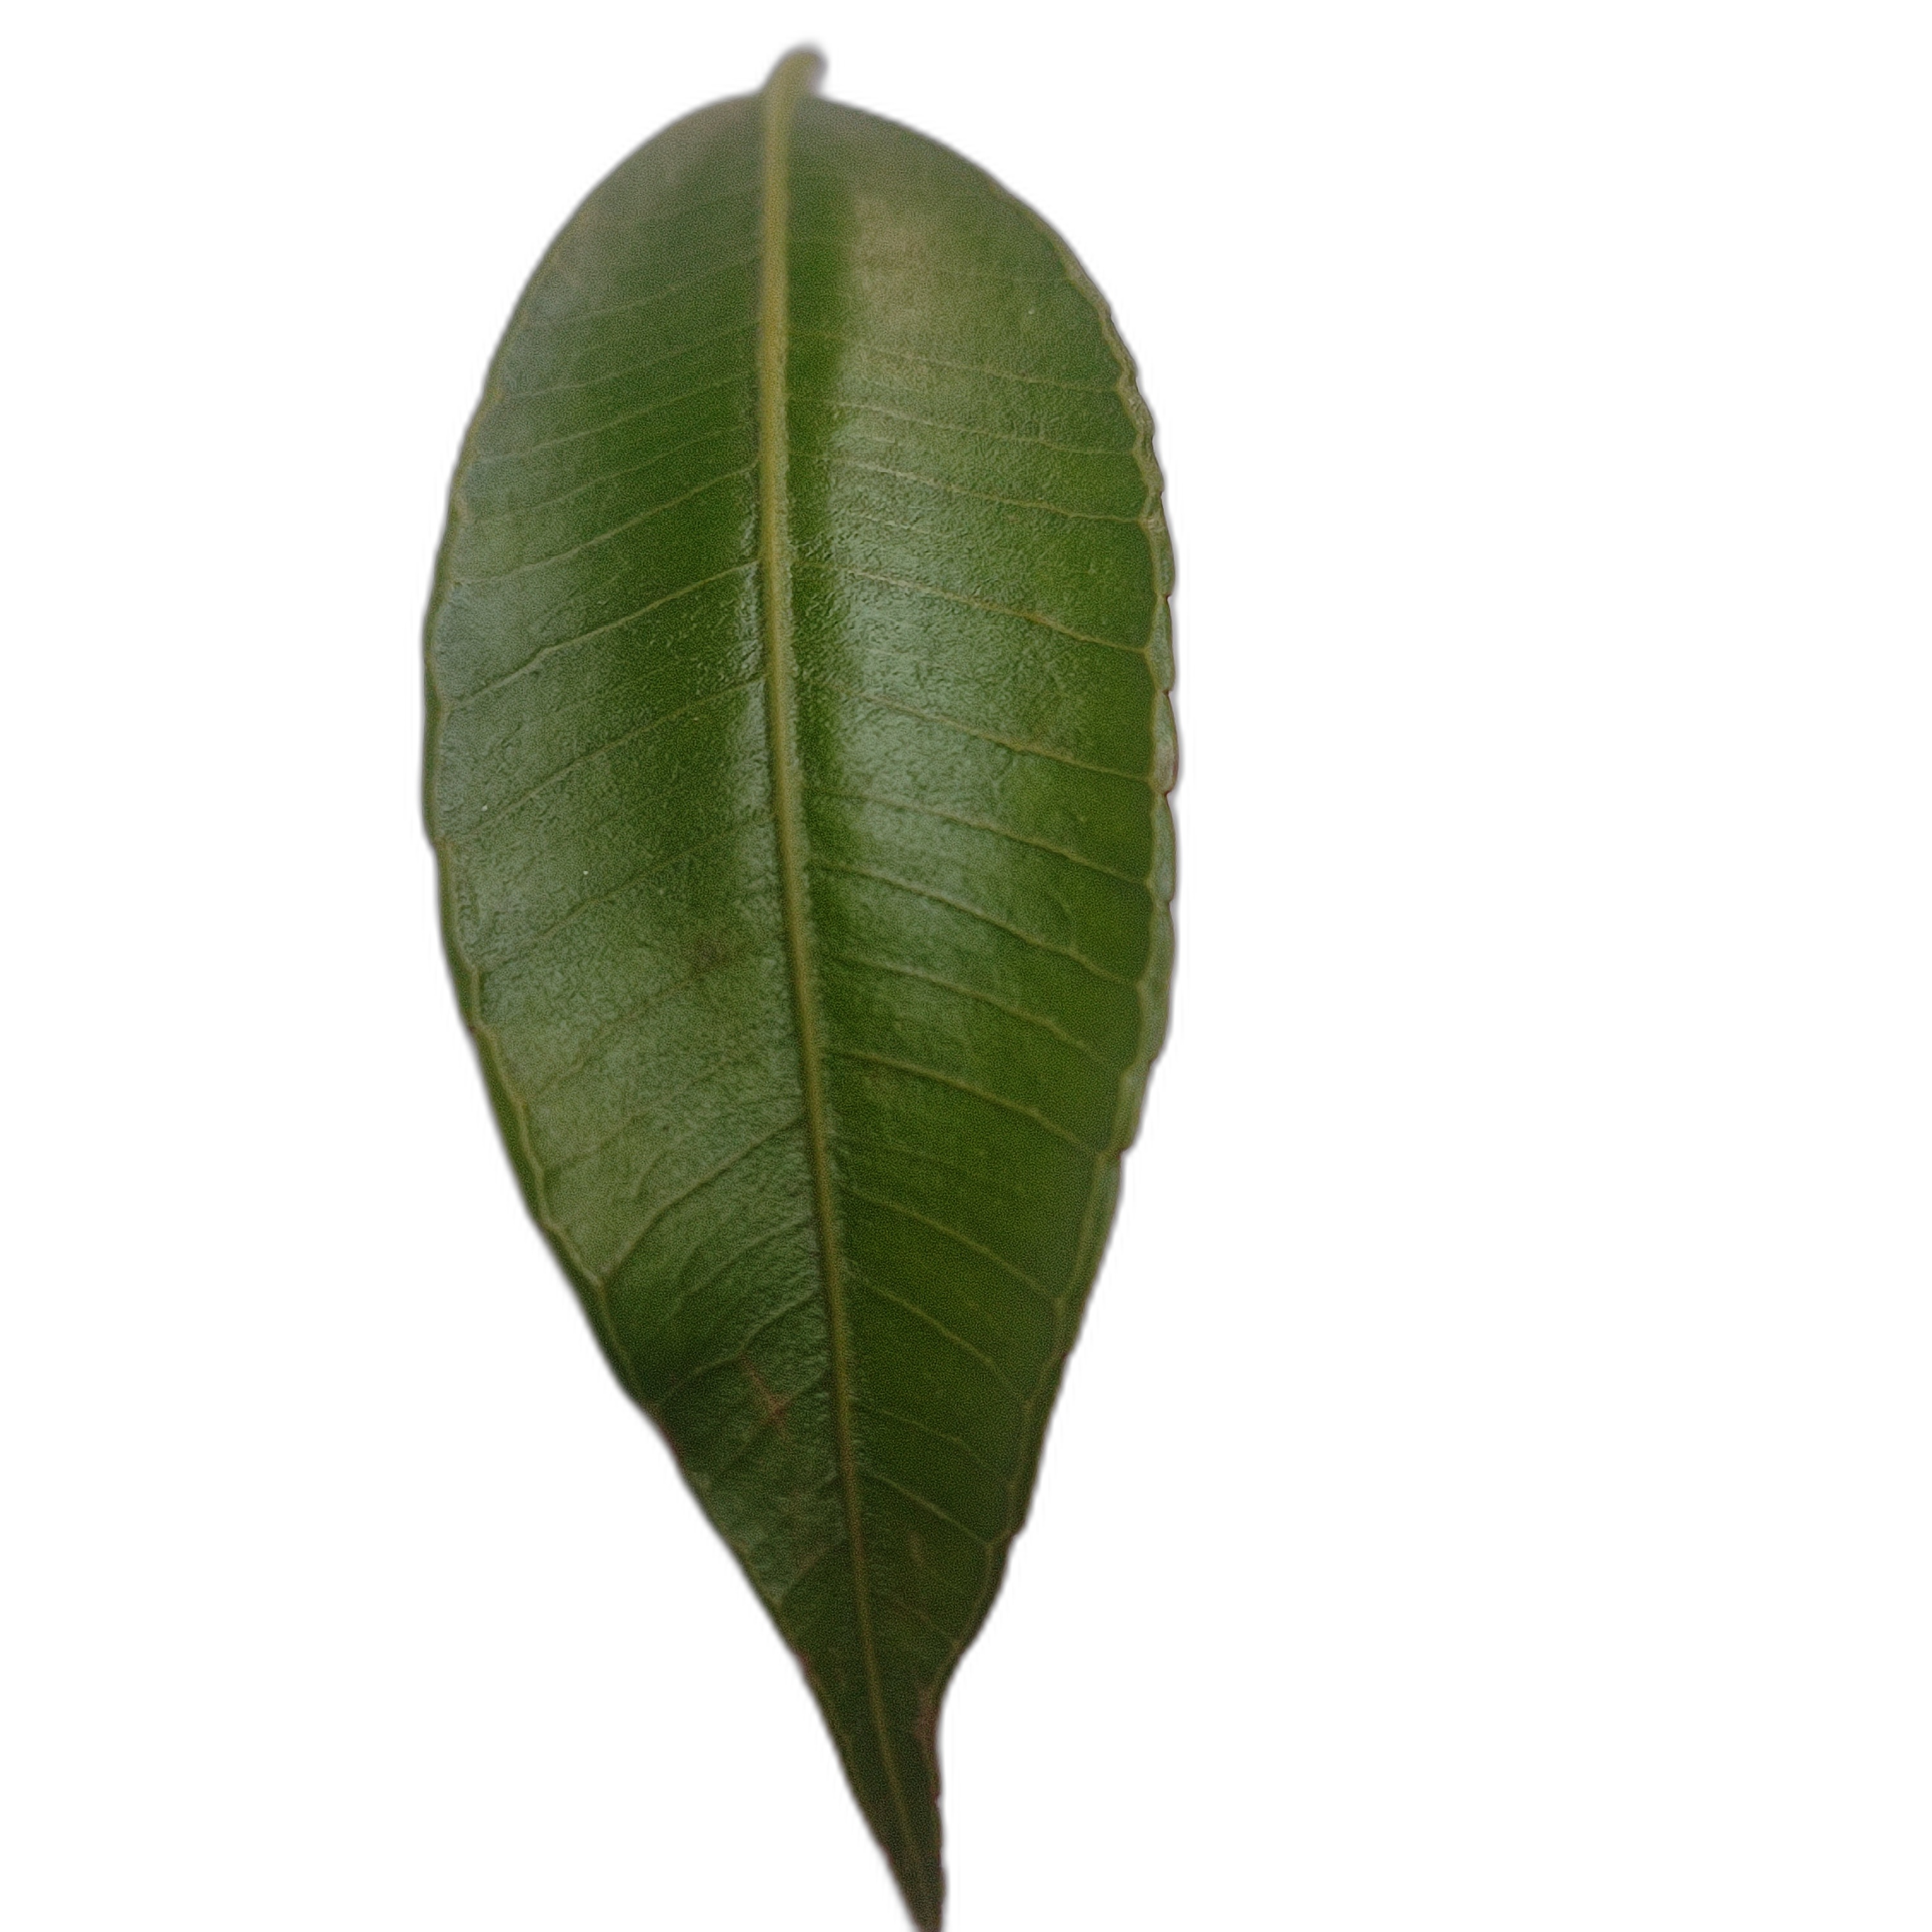
Label: healthy